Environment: real
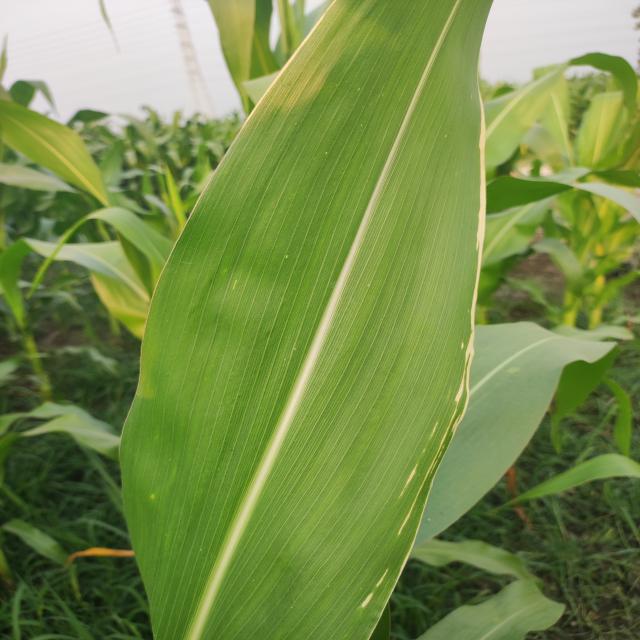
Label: northern_corn_leaf_blight